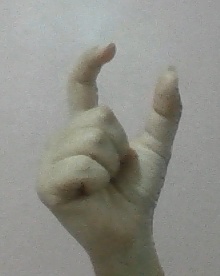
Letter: nun